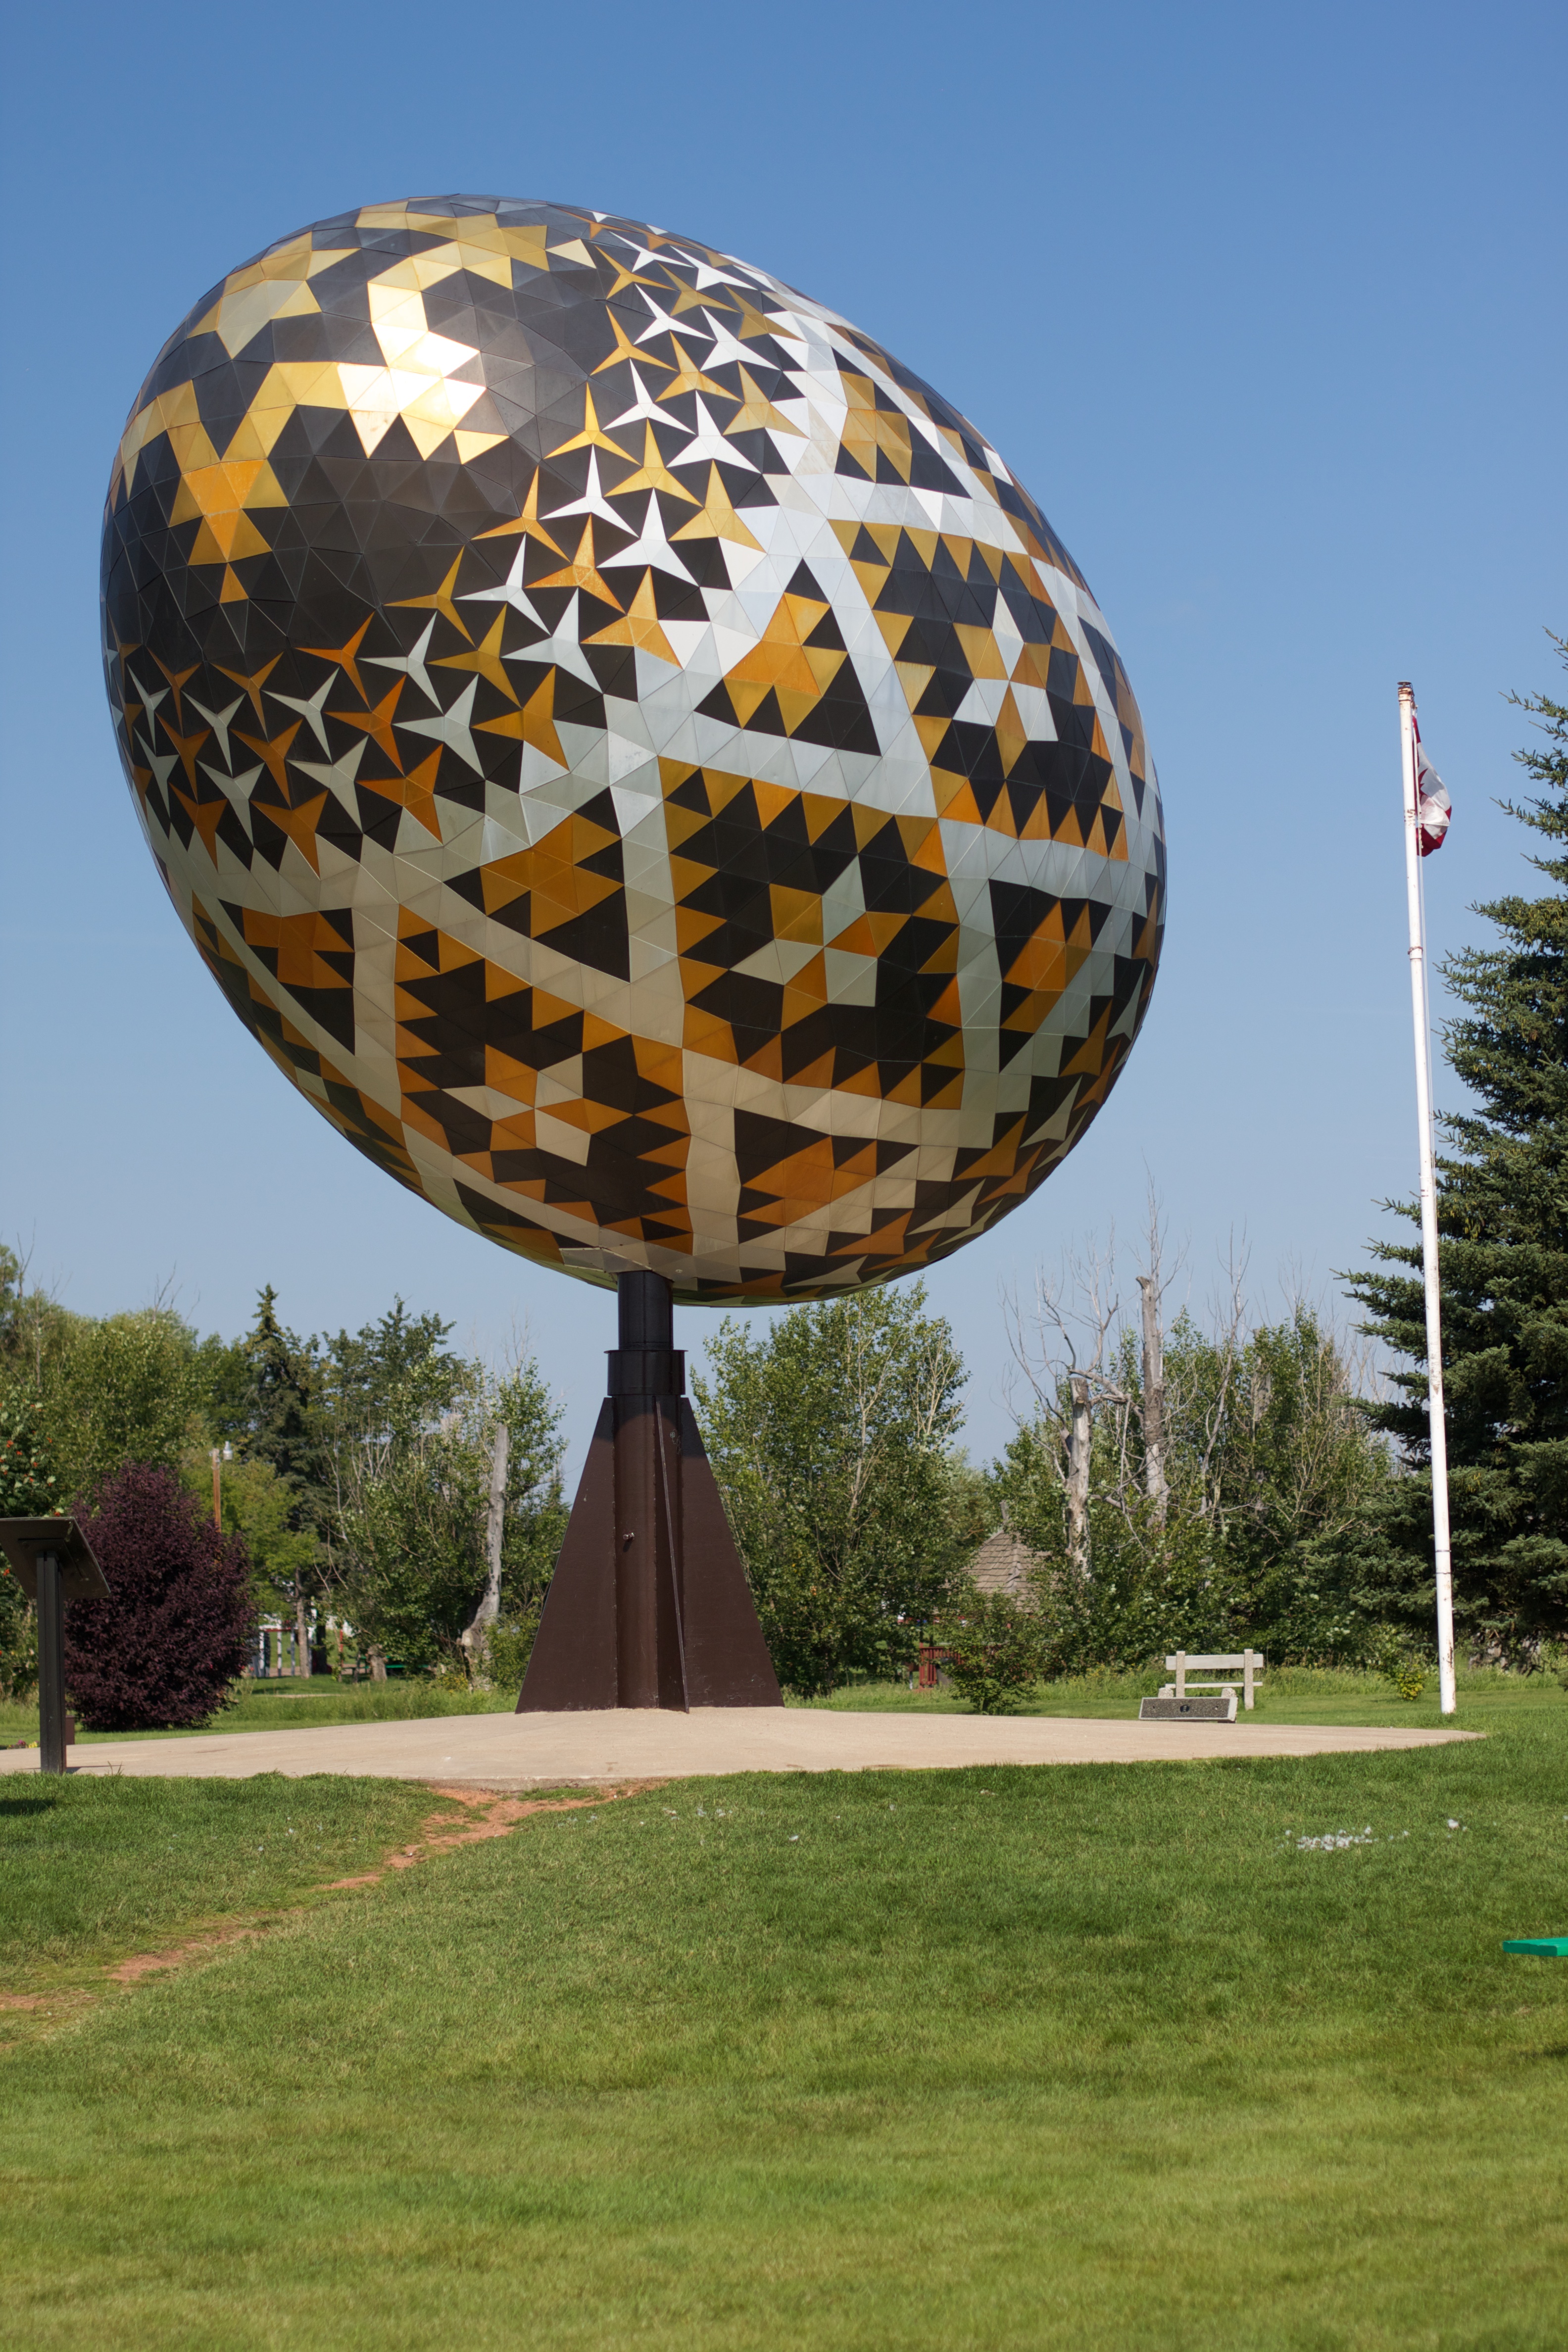
park, stadium, world, sculpture, ball, sphere, odyssey